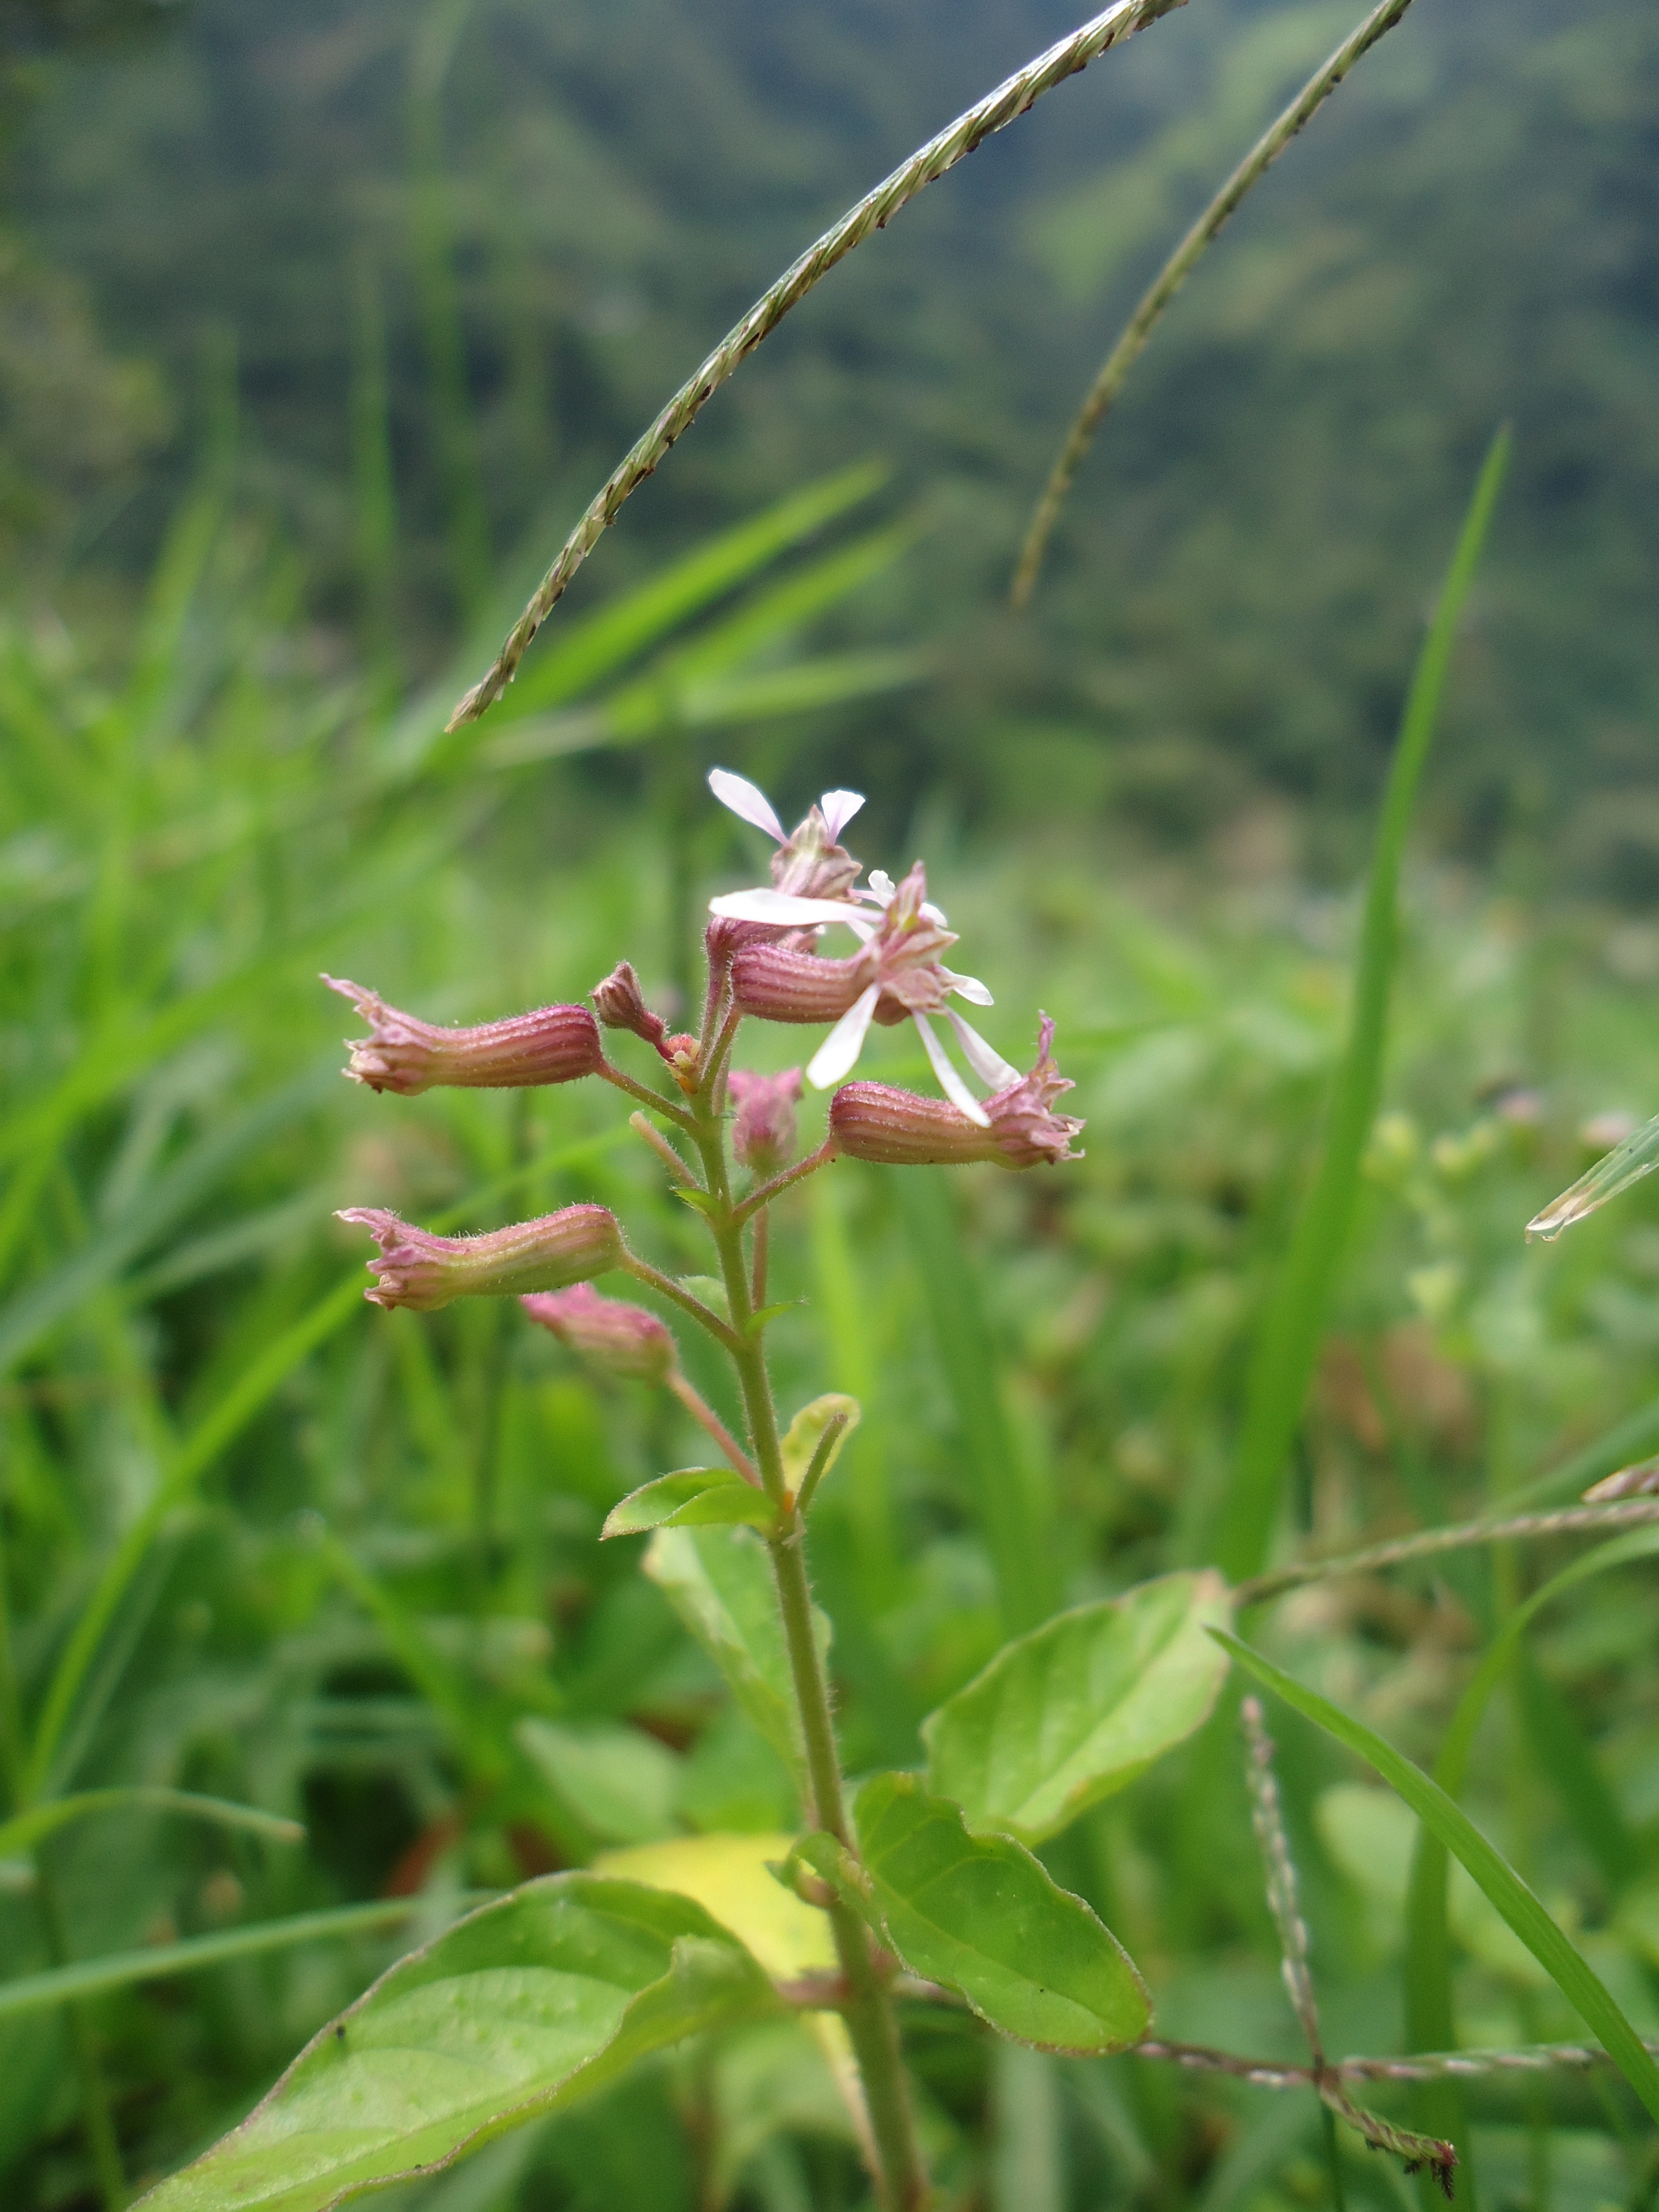
nature, plant, meadow, prairie, leaf, flower, green, botany, flora, wildflower, shrub, flowering plant, grass family, plant stem, land plant